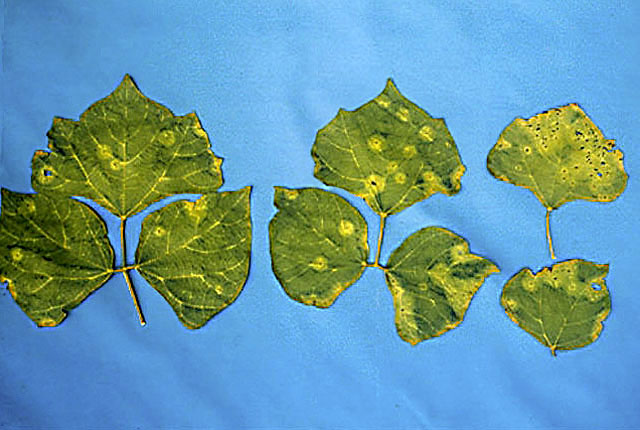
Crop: unknown
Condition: bean_halo_blight